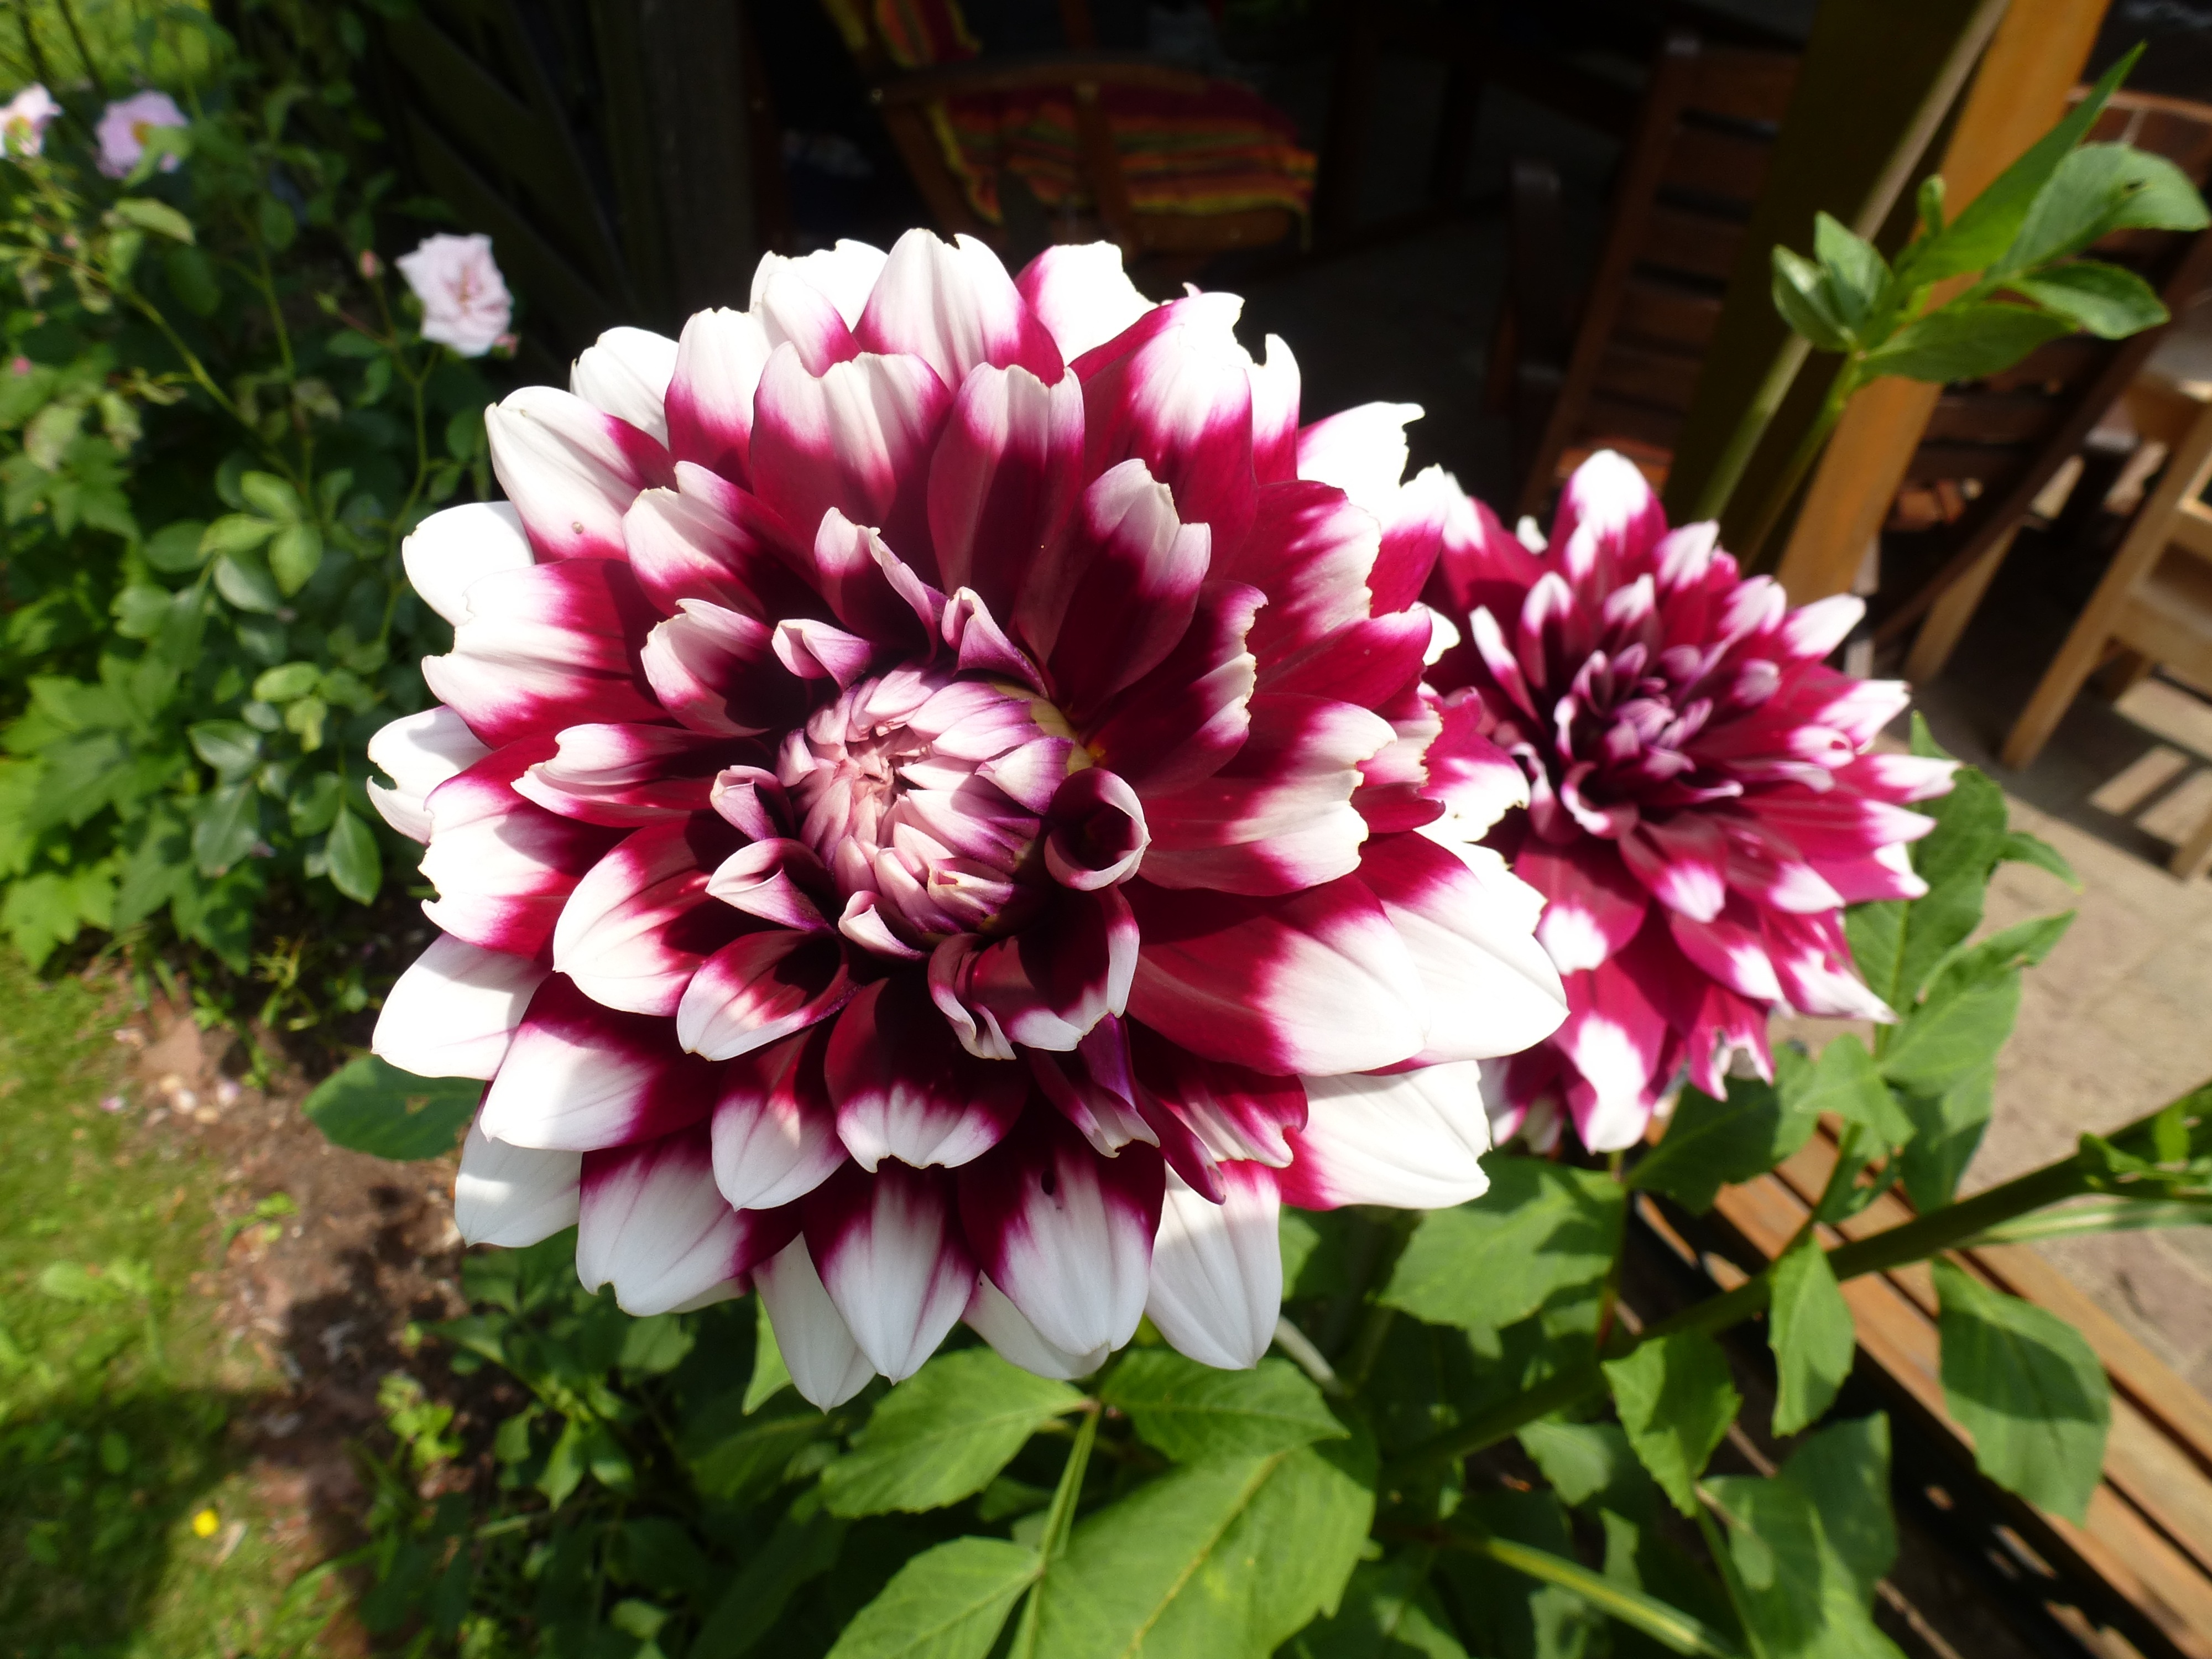
nature, blossom, plant, flower, petal, bloom, summer, botany, colorful, garden, flora, dahlia, dahlias, floristry, flowering plant, daisy family, asterales, annual plant, land plant, chrysanths